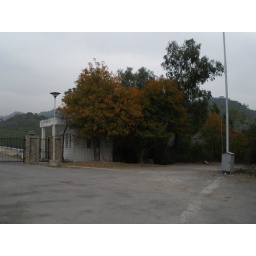
Ops! Camera was in low resolution and it was dart. Even it is a great yellow and orange leaves view